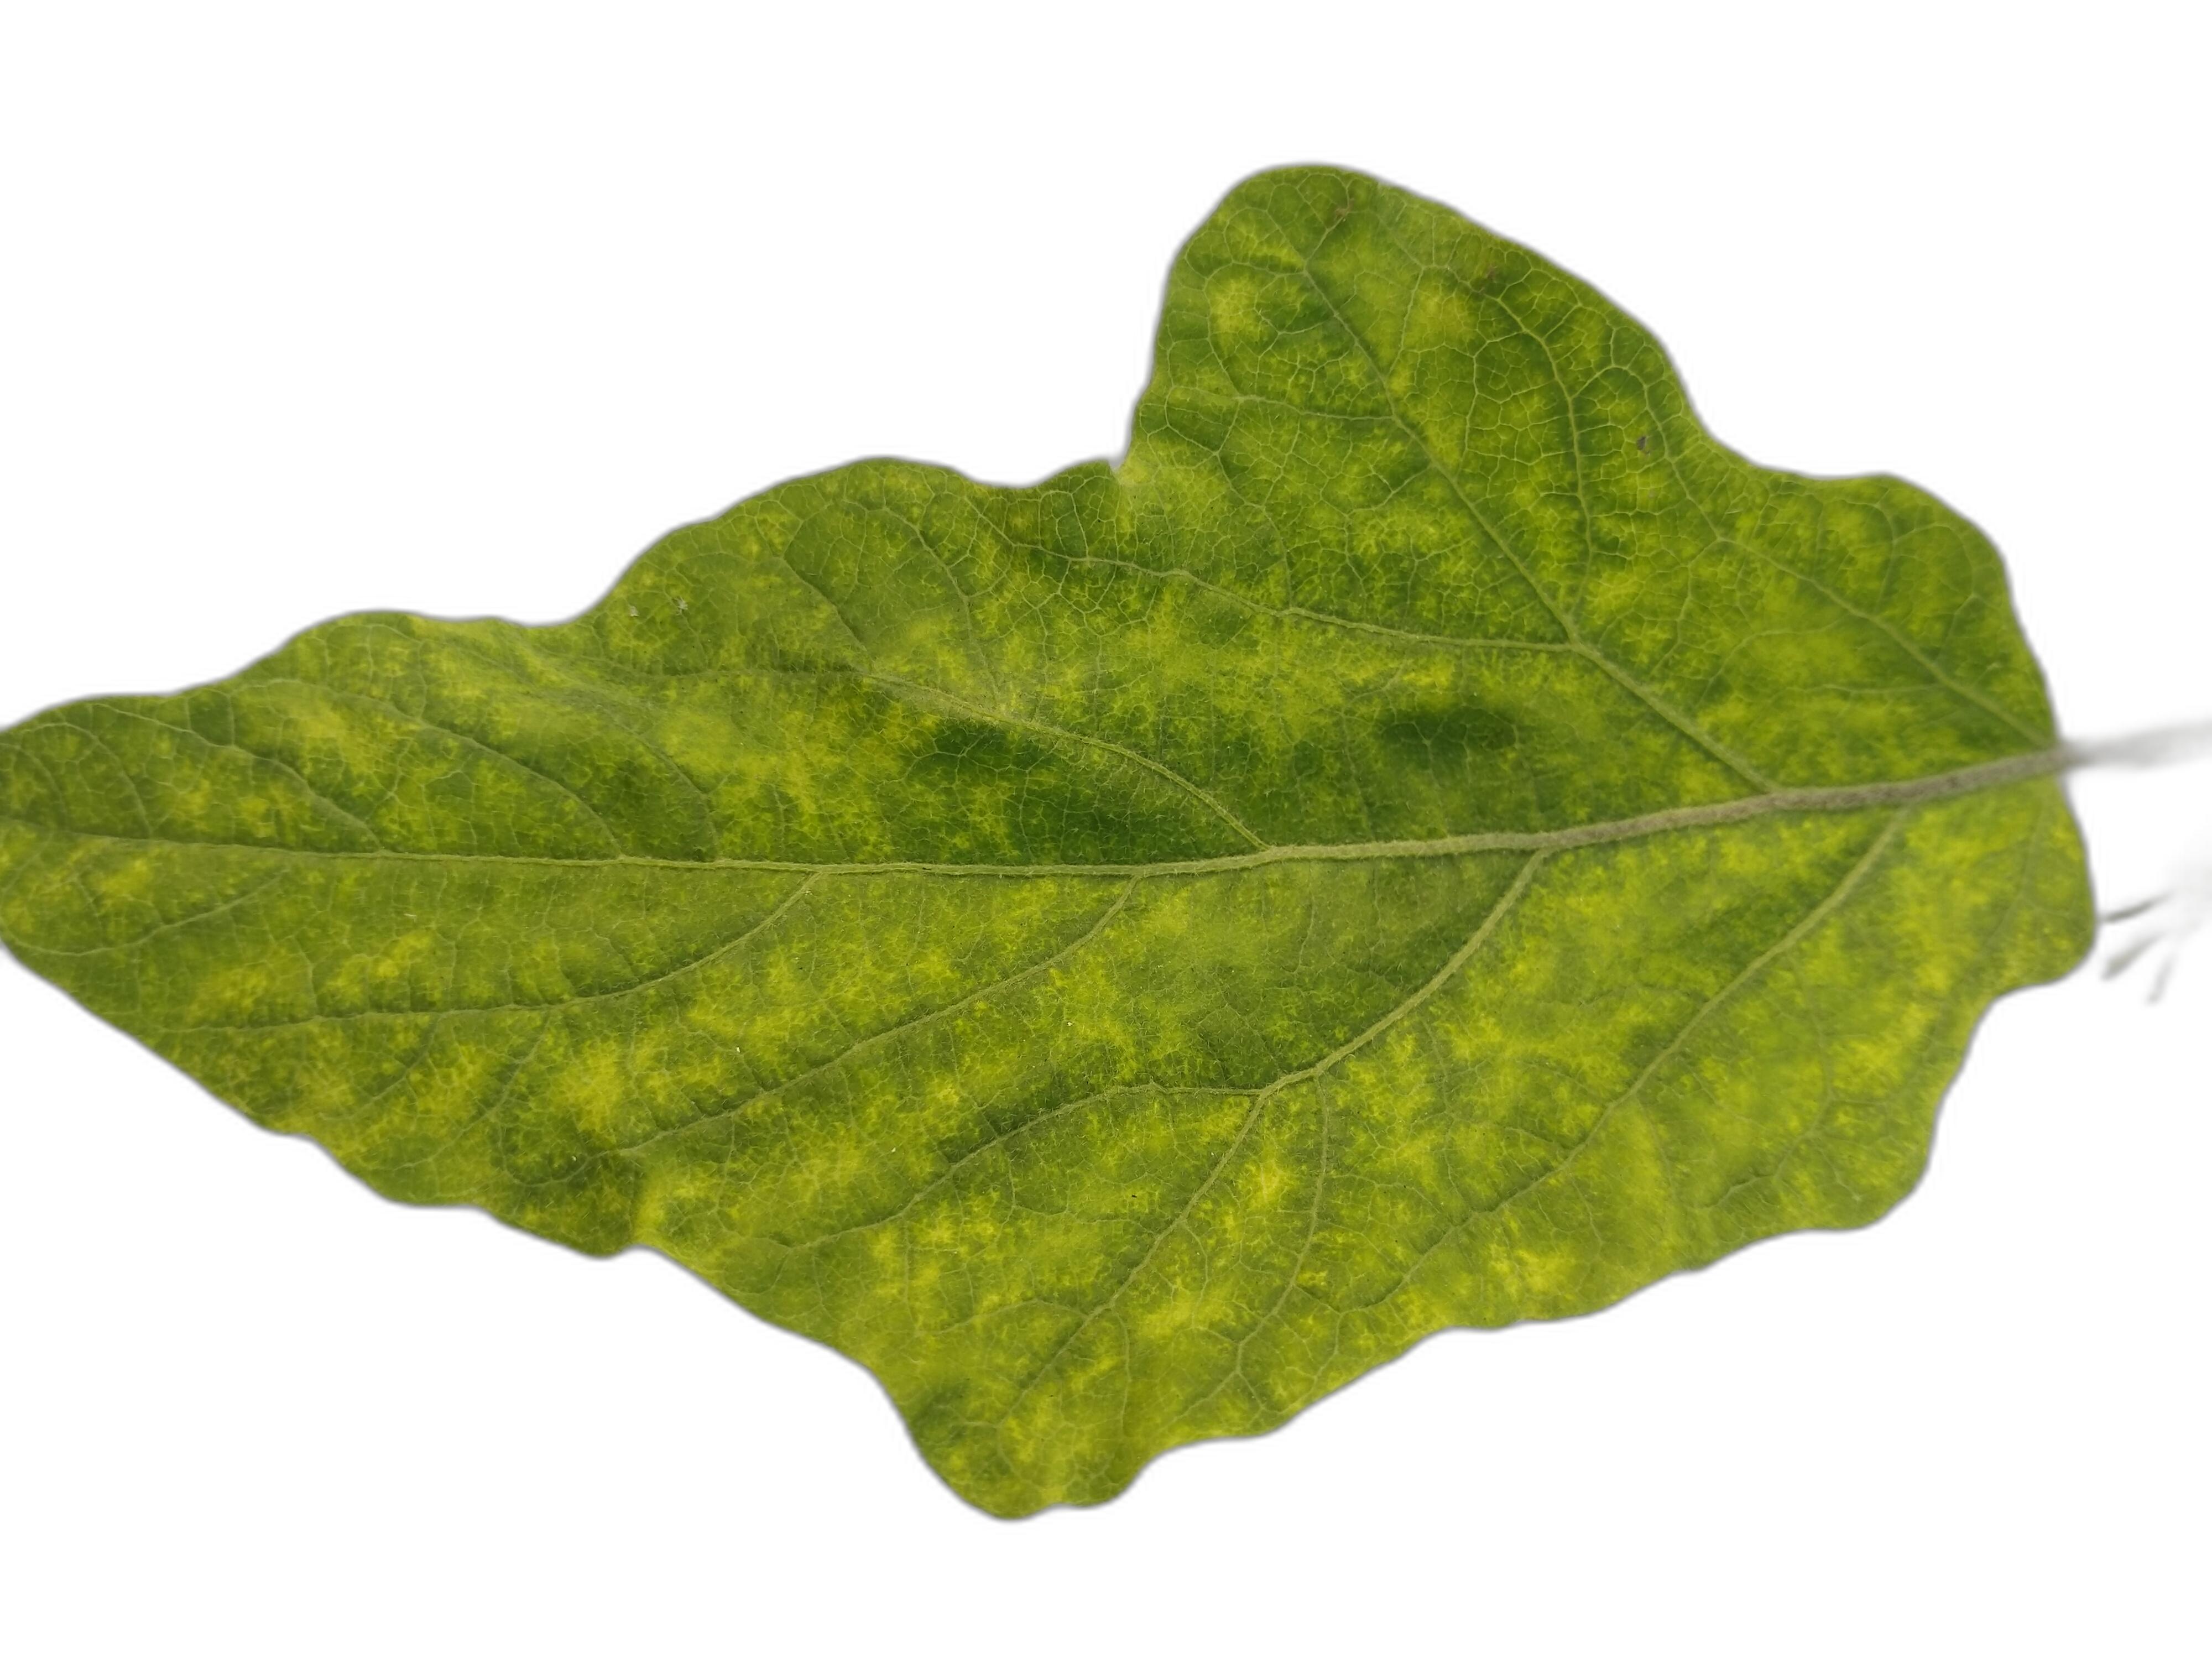
Label: Mosaic Virus Disease